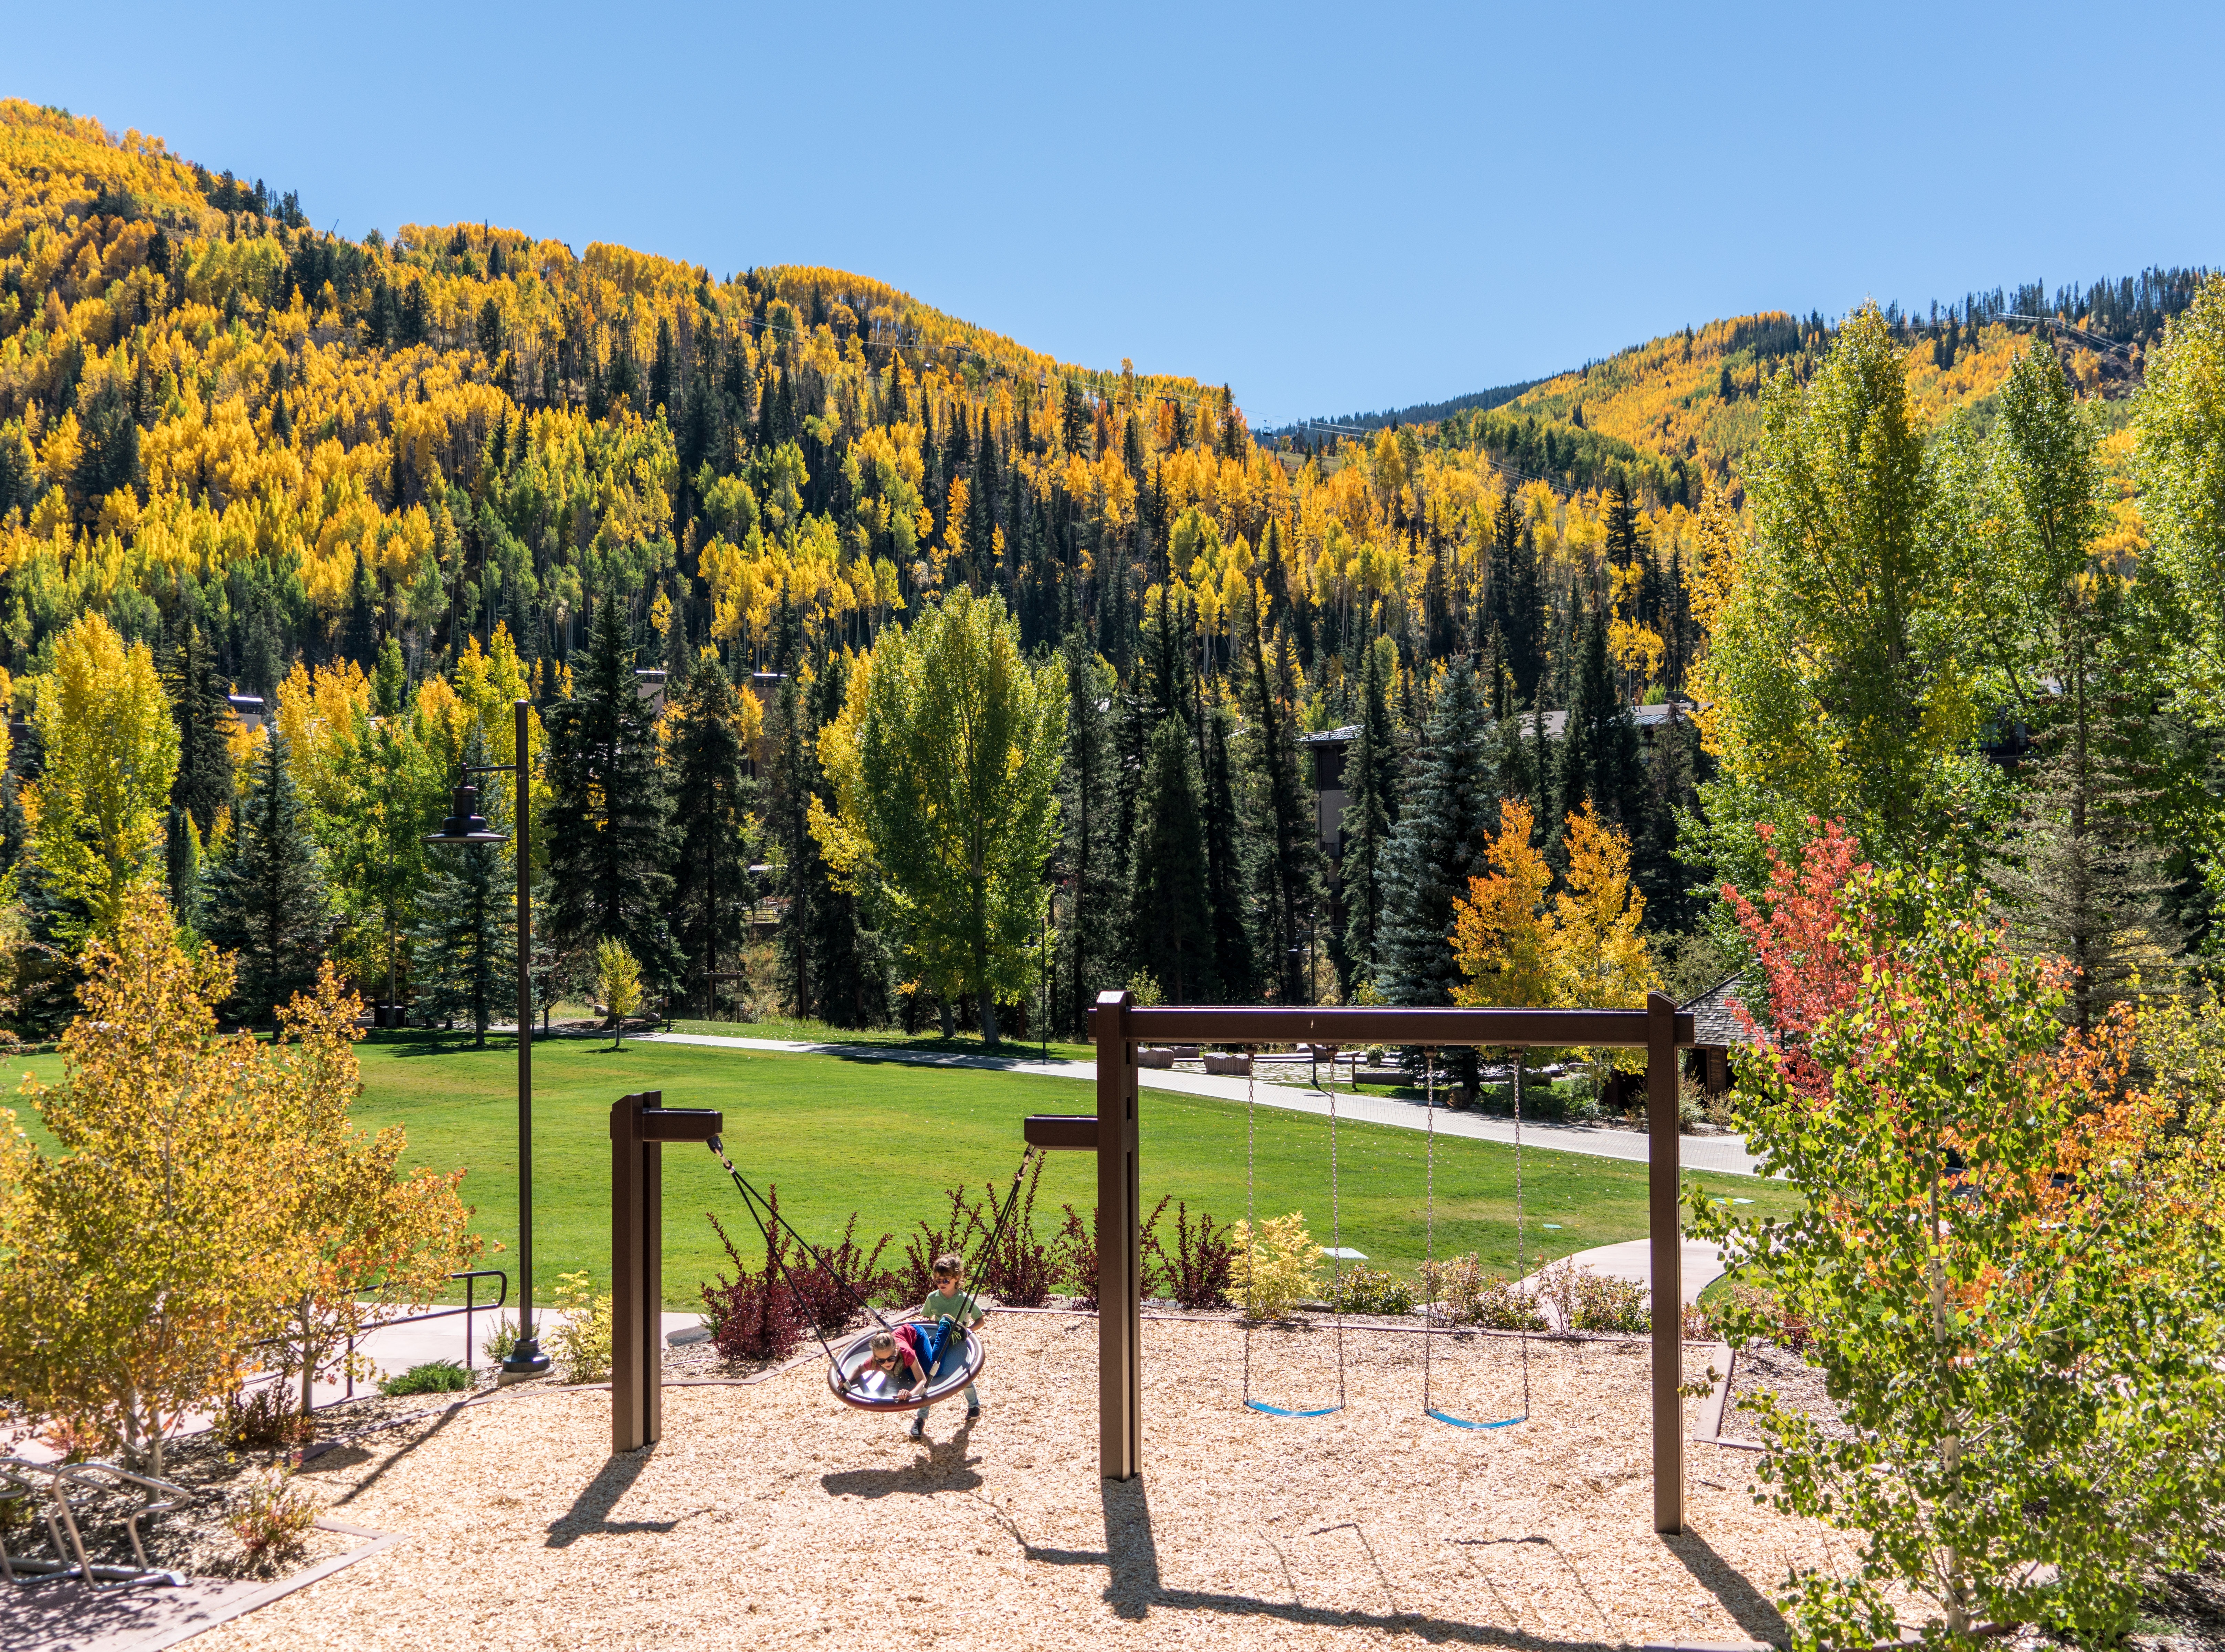
landscape, tree, nature, forest, outdoor, wilderness, person, mountain, people, hiking, trail, meadow, leaf, lake, travel, foliage, young, scenic, autumn, park, scenery, usa, season, activity, children, colorado, happy, playground, woodland, destination, vail, betty ford park